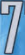
Number: 7